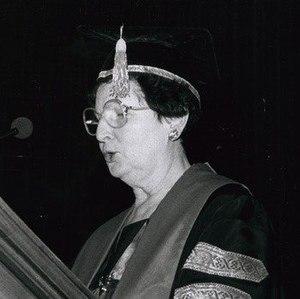
Eva M. Kushner est une professeure canadienne de littérature française et de littérature comparée née à Prague le 18 juin 1929. Elle est spécialisée dans la poésie québécoise et la littérature de la Renaissance. Elle a édité les œuvres du poète Pontus de Tyard. Elle a fait carrière à l'Université McGill puis à l'Université de Toronto.